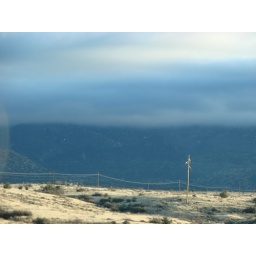
clouds over a mountain in Kingman, AZ